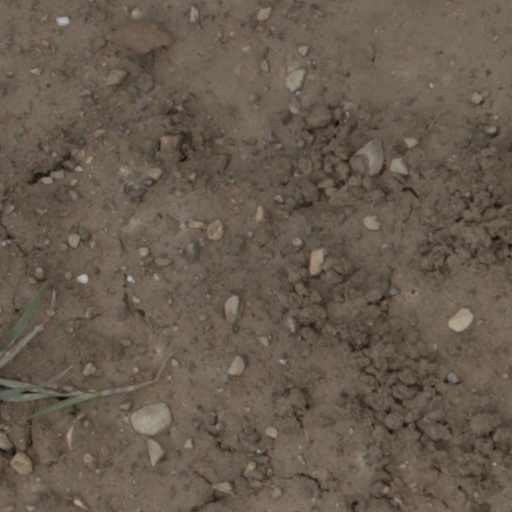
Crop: wheat